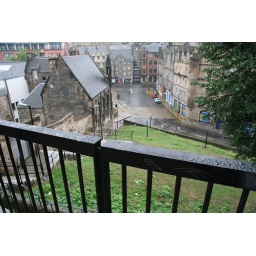
After walking up the stairs to half way up to the castle - road below is King's Stables Road.